S-400 missile system

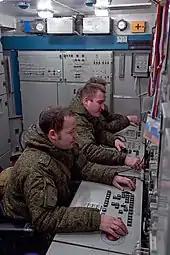
PBU 55K6E command centre

S-400 missile systems are organized around the 30K6E administration system, which can coordinate eight divizions (battalions).